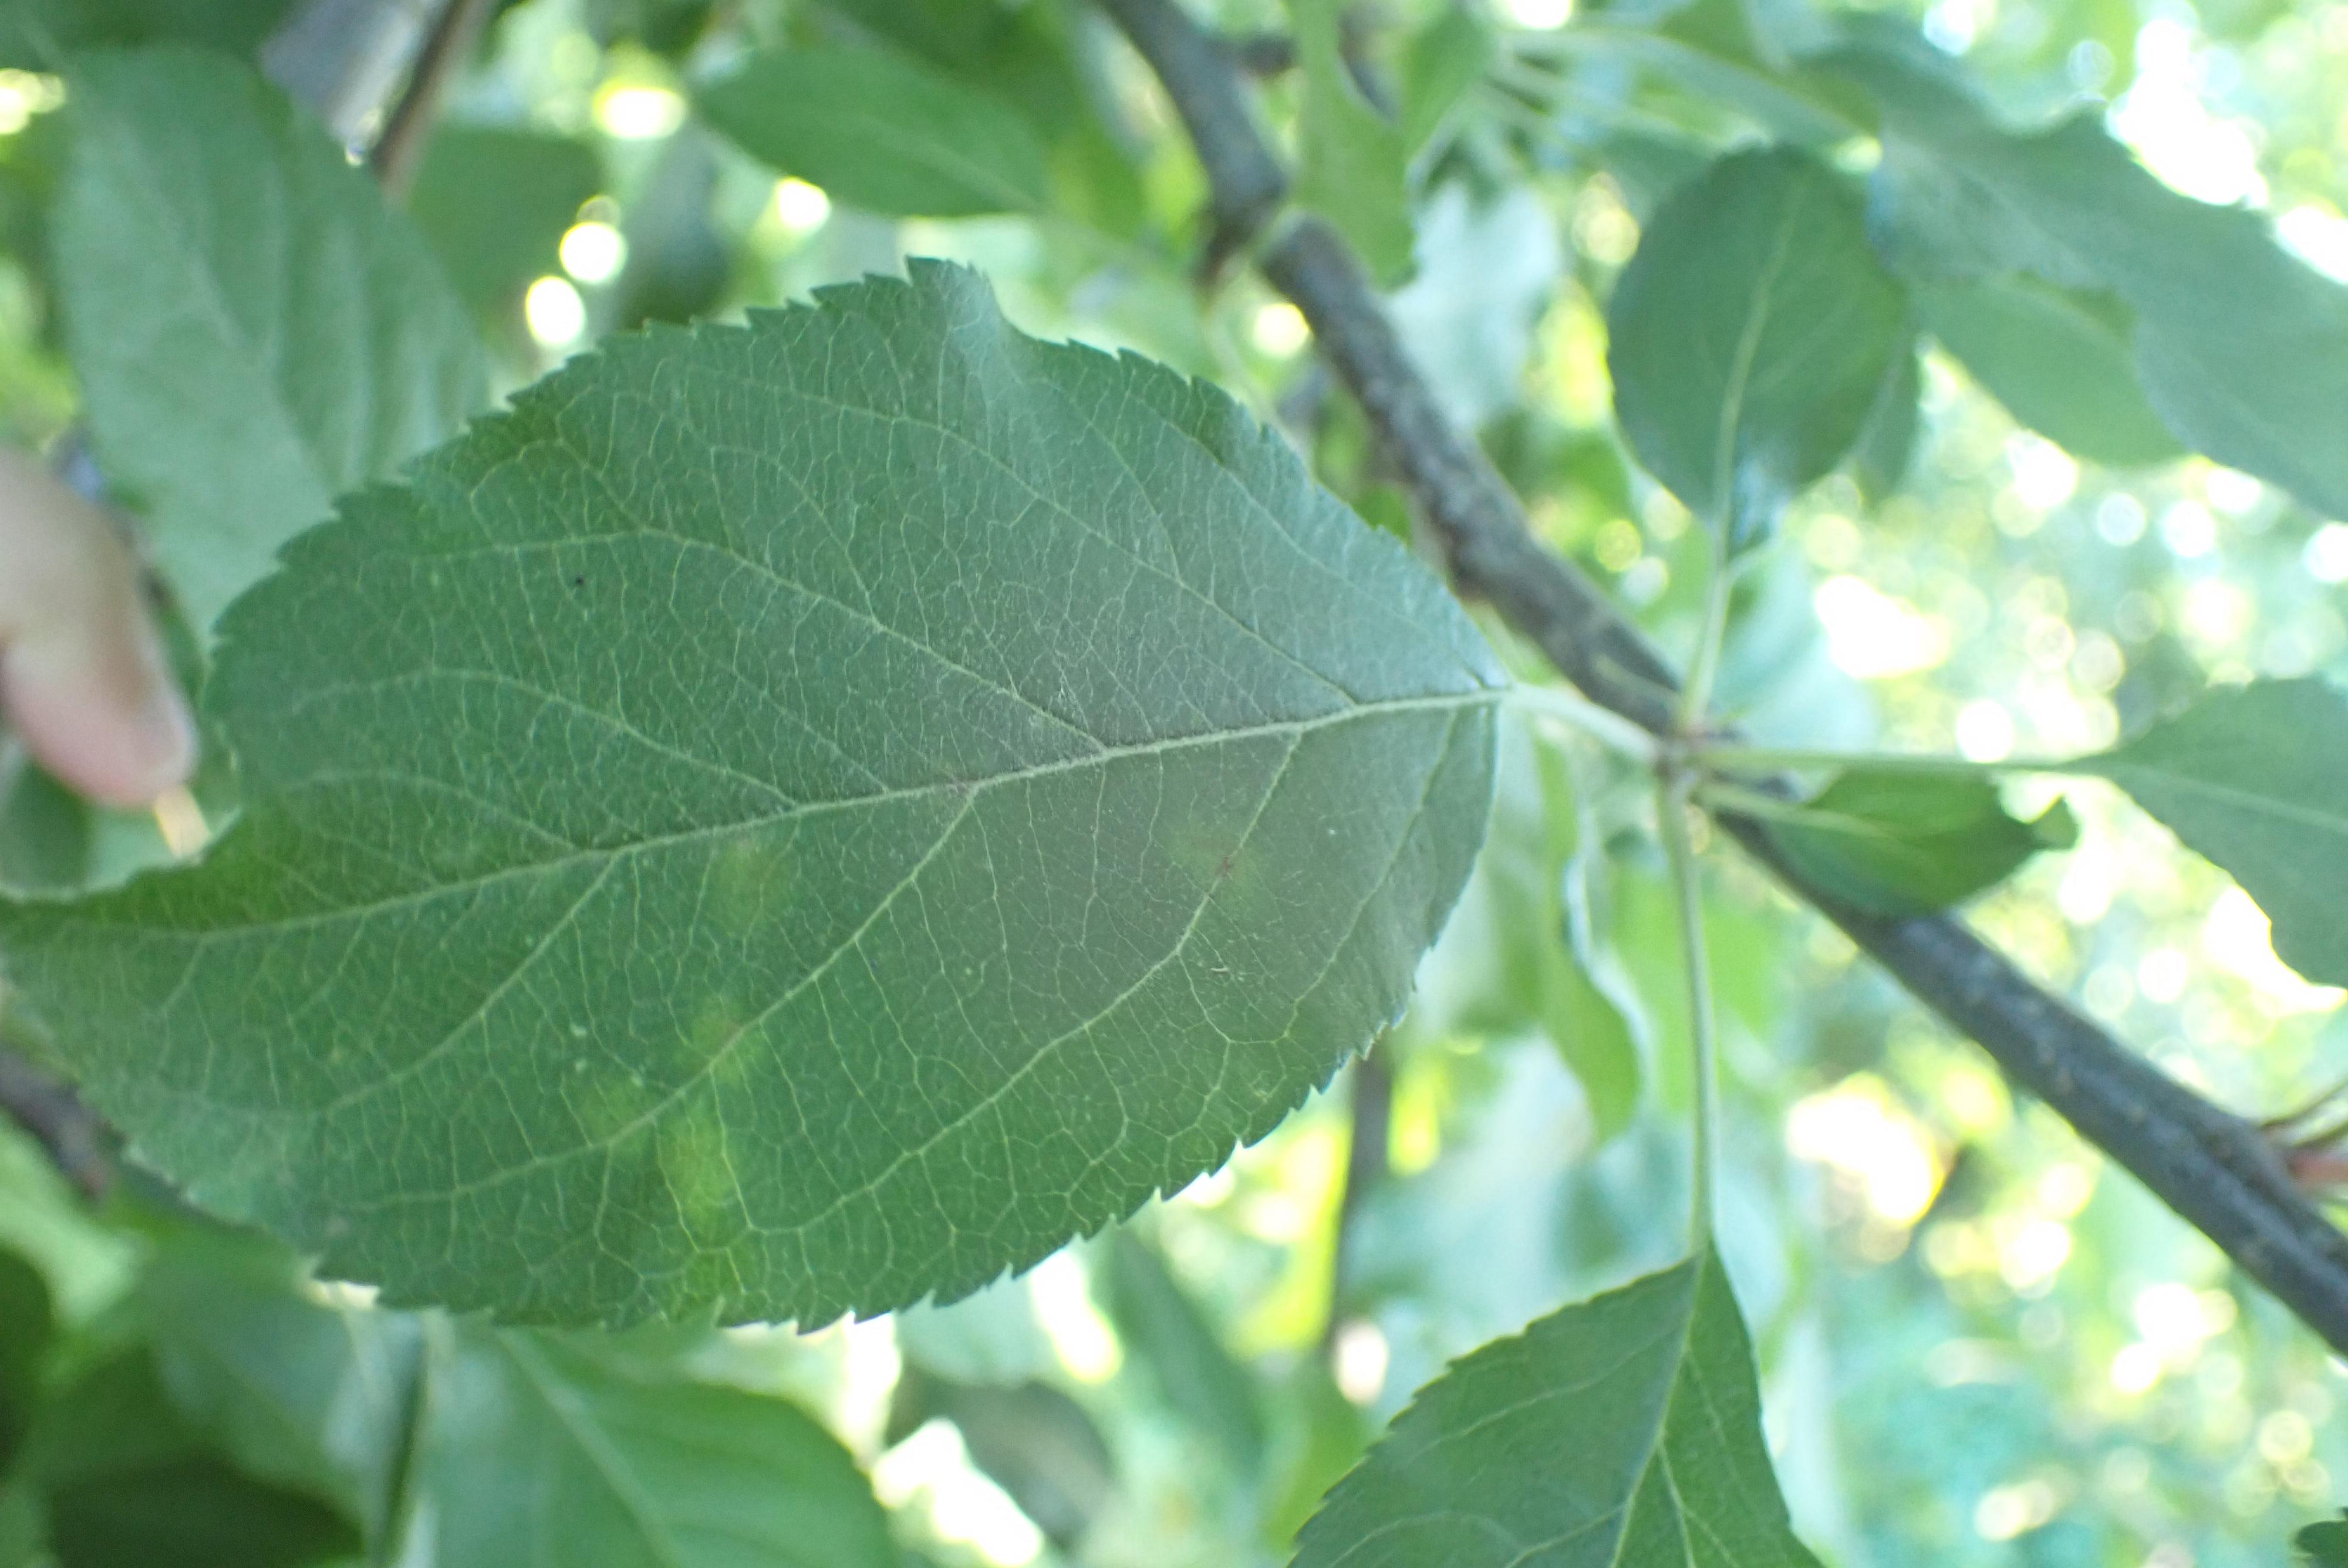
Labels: scab